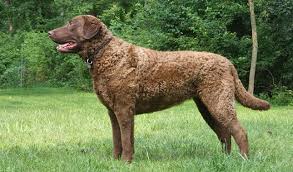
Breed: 215-n000075-Chesapeake_Bay_retriever